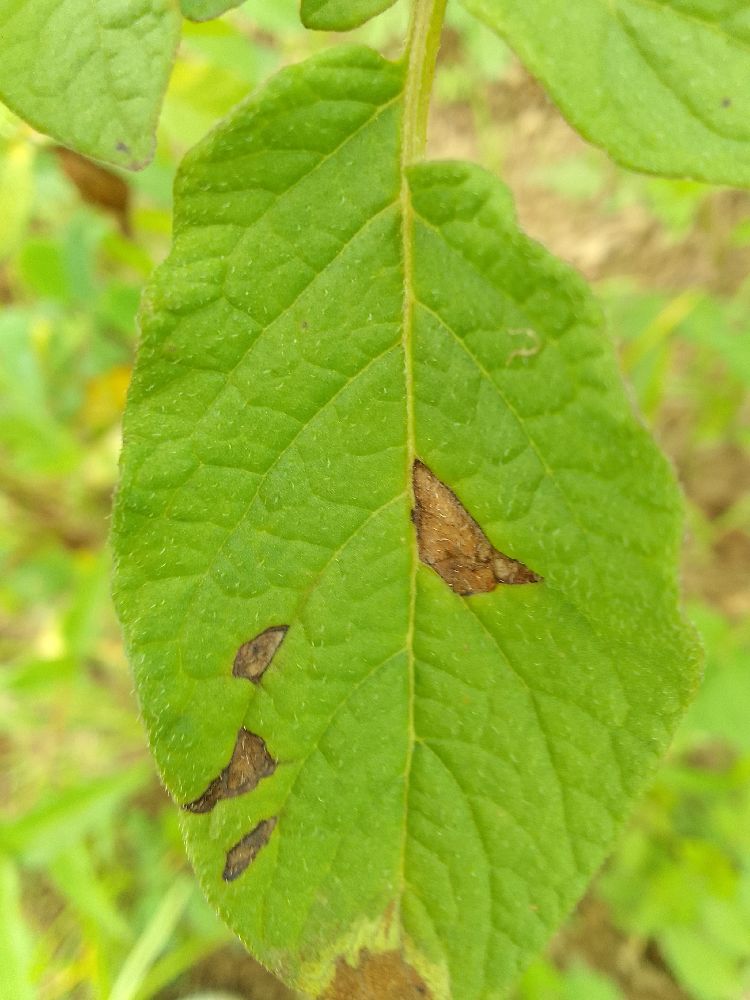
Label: Late blight